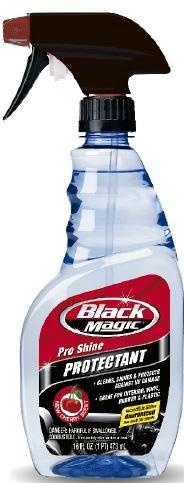
PROTECTOR INTERIOR RAYOS UV 16 OZ BLACKMAGIC
Brand: BLACK MAGIC
PROTECTOR INTERIOR RAYOS UV 16 OZ BLACKMAGIC
Category: Home & Garden > Household Supplies > Household Cleaning Supplies > Household Cleaning Products > Stainless Steel Cleaners & Polishes > Conditioning Cloths